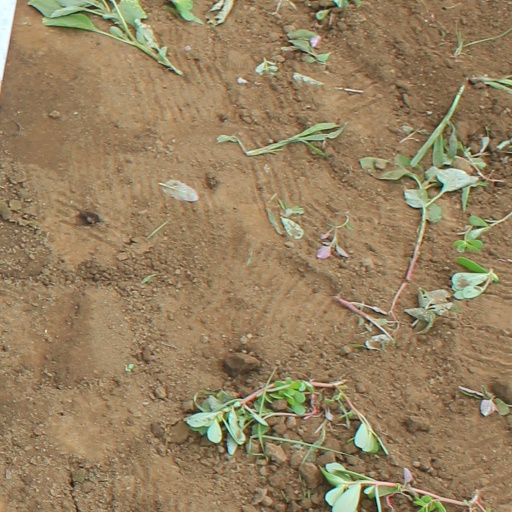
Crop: soybean